Dump months

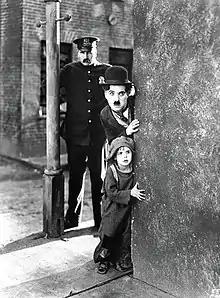
A black and white image of a young man with a mustache and a bowler hat peaking around from behind a brick corner with a police officer behind them

By the end of the summer seasonal jobs end, just as with the winter dump months, and moviegoers under the age of 24, who make up 41 percent of the audience, a larger share than their overall portion of the population, begin to return to school.